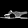
Label: Sandal